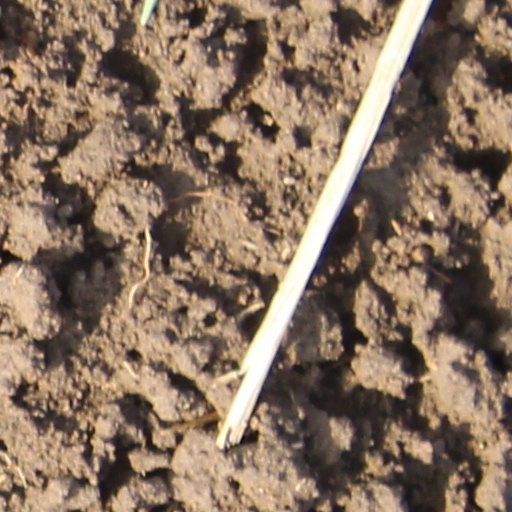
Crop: wheat